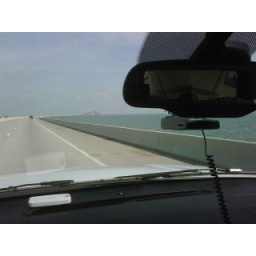
Sunshine Skyway, from drivers view, plus boat in rear view mirror